Lee Yu-ri

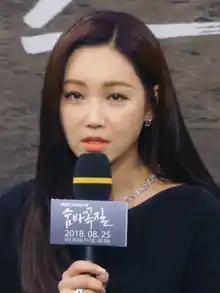
Lee in August 2018

Lee first became known for her role in the teen drama series "School 4", and subsequently gained popularity with her role in the family drama "Precious Family" (2005). In recent years, she became known for her role as the antagonist in television drama series "Twinkle Twinkle" (2011) and "Jang Bo-ri Is Here!" (2014). She most recently starred in "Spring Turns to Spring" (2019) and "Lie After Lie" (2020).